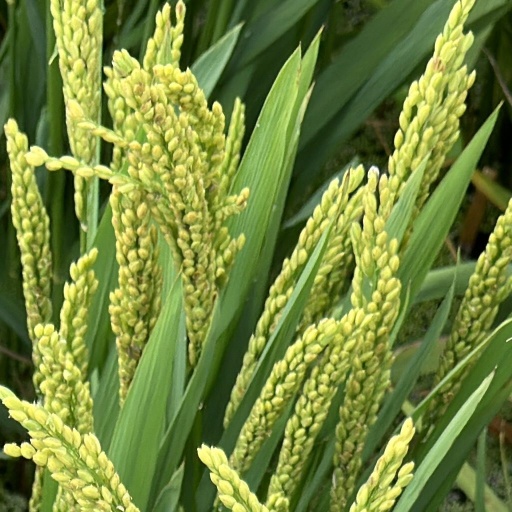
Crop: rice